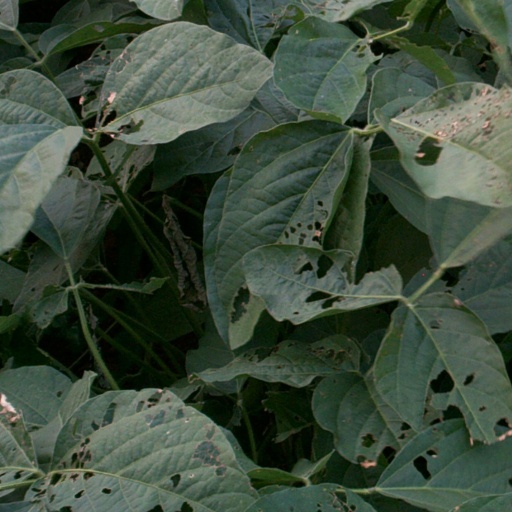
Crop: soybean